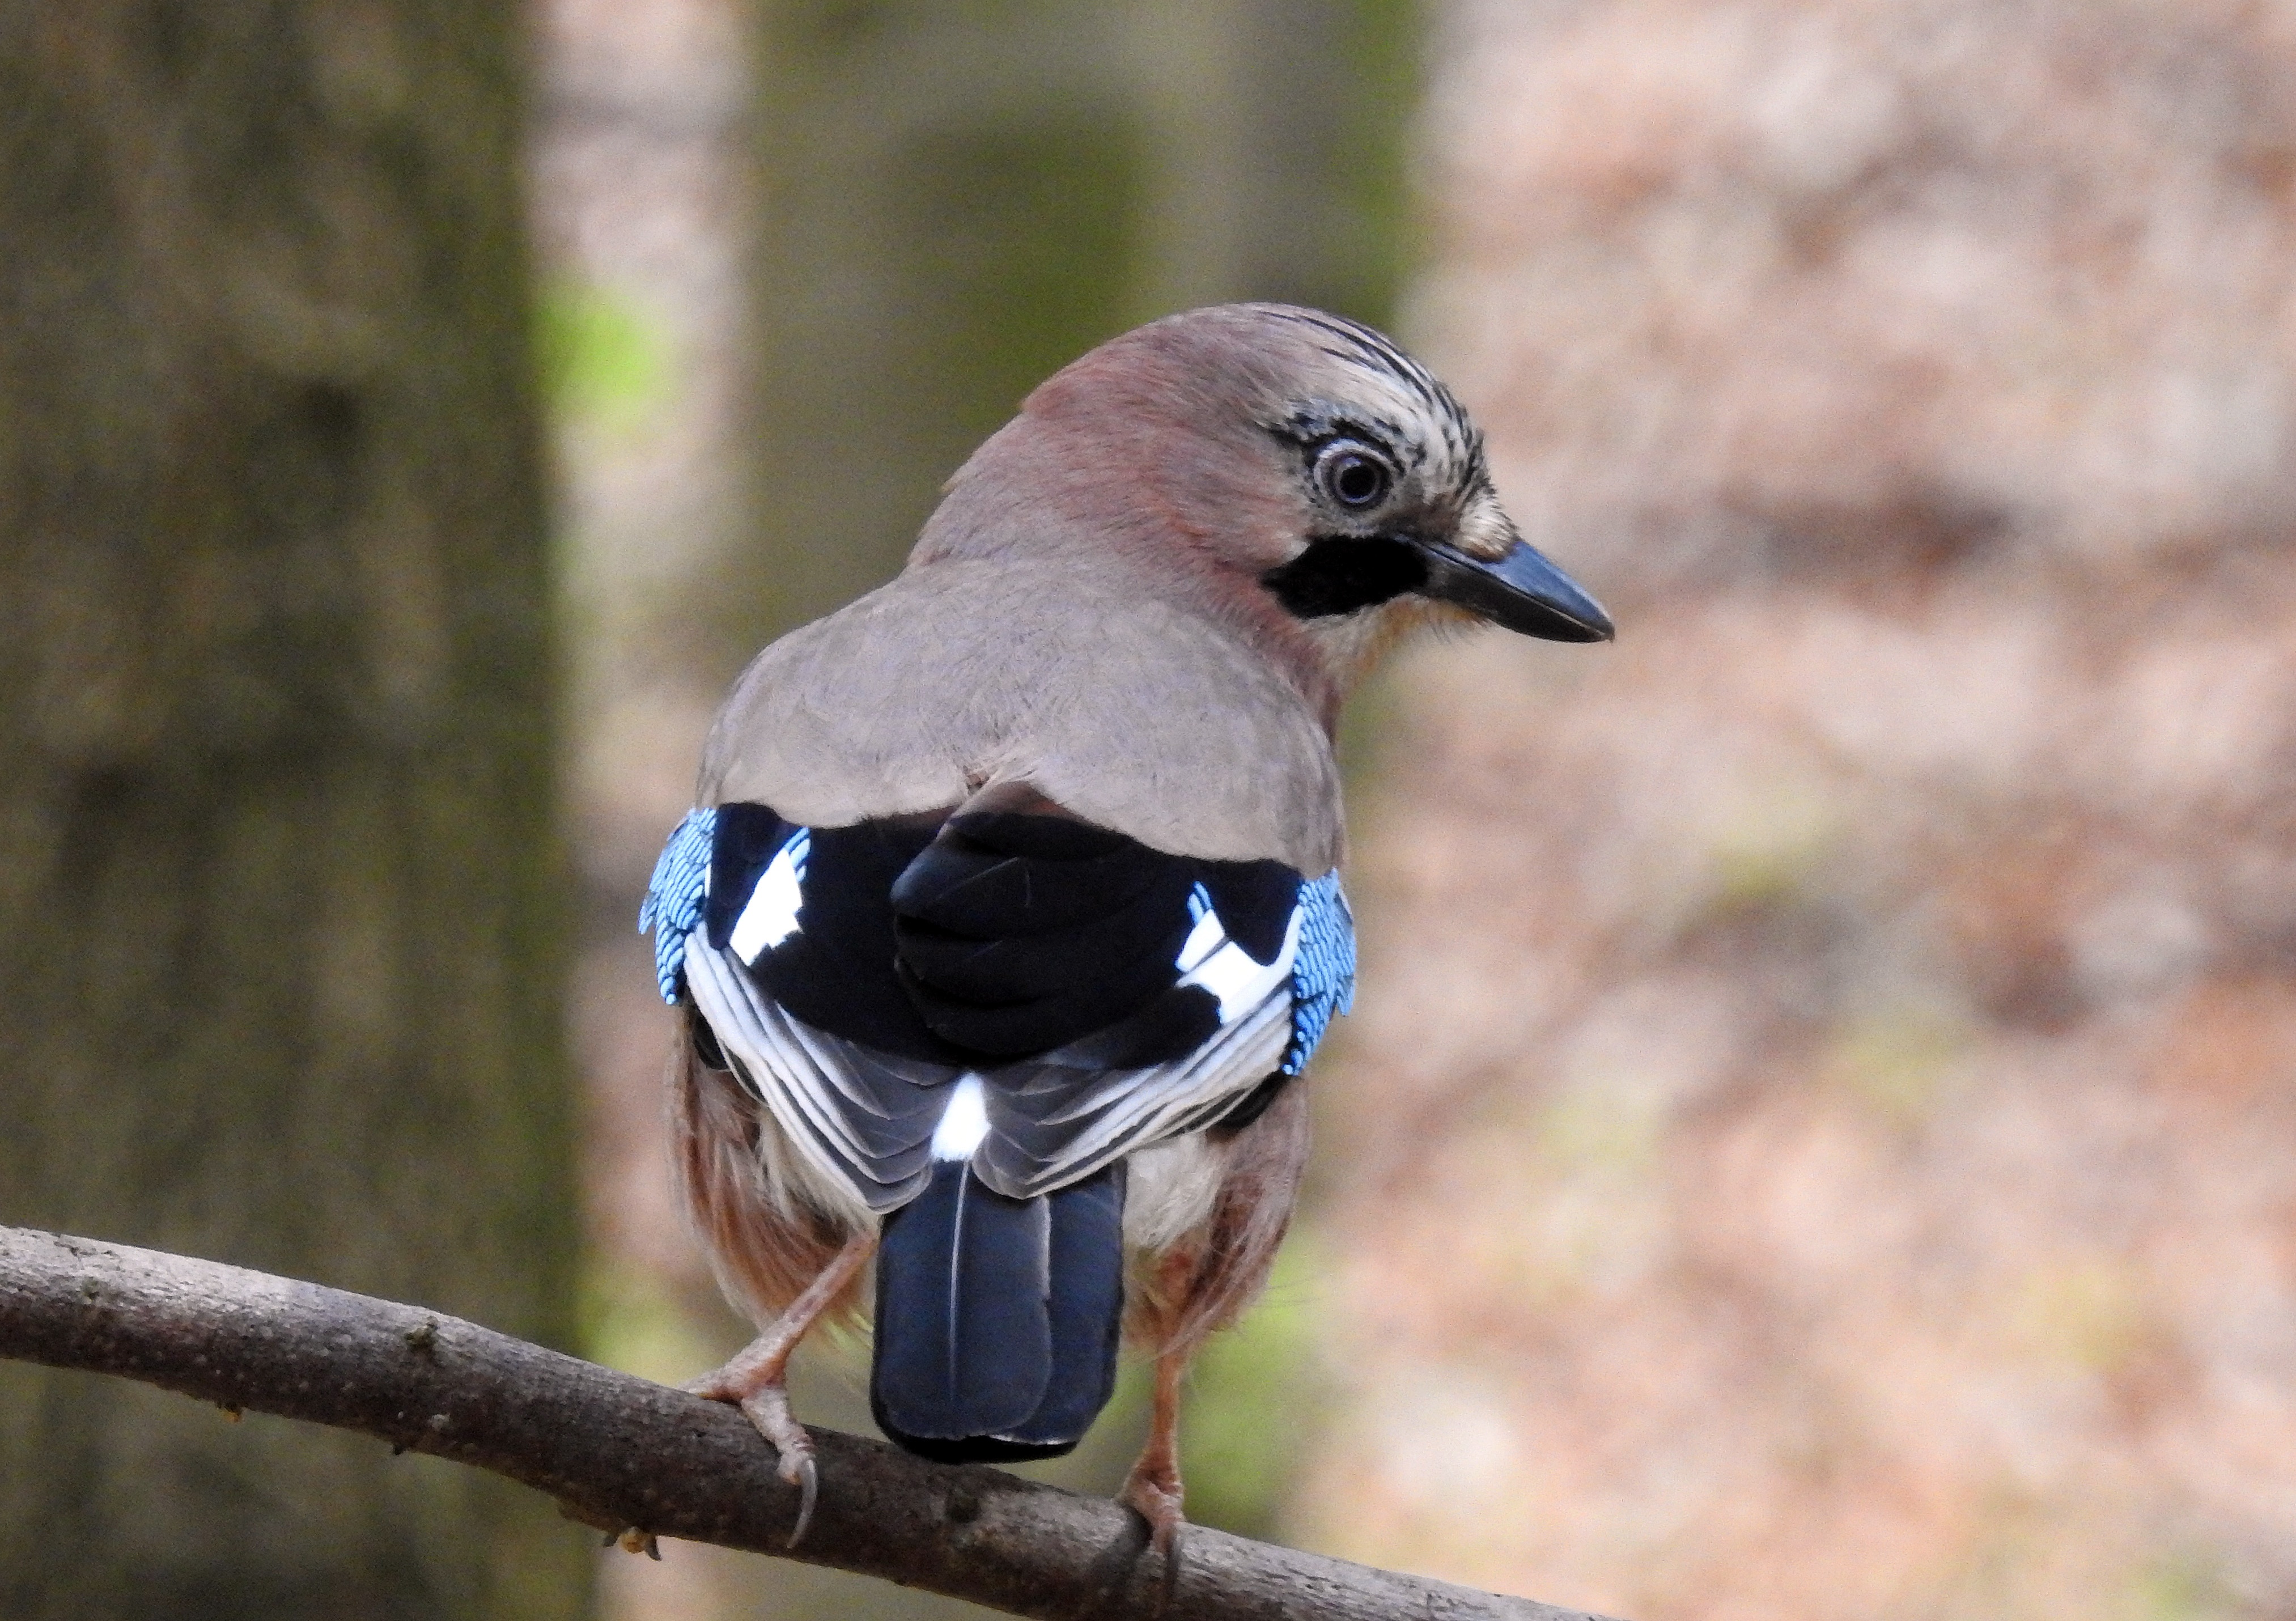
watch, nature, bird, wildlife, beak, fauna, jay, vertebrate, guard, attention, animal world, supervisor, perching bird, crow like bird